The Menace (1932 film)

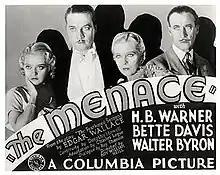
Film Lobby Card

The Menace is a 1932 American pre-Code American crime drama film directed by Roy William Neill. The screenplay by Roy Chanslor, Dorothy Howell, and Charles Logue is based on the 1927 novel "The Feathered Serpent" by Edgar Wallace.